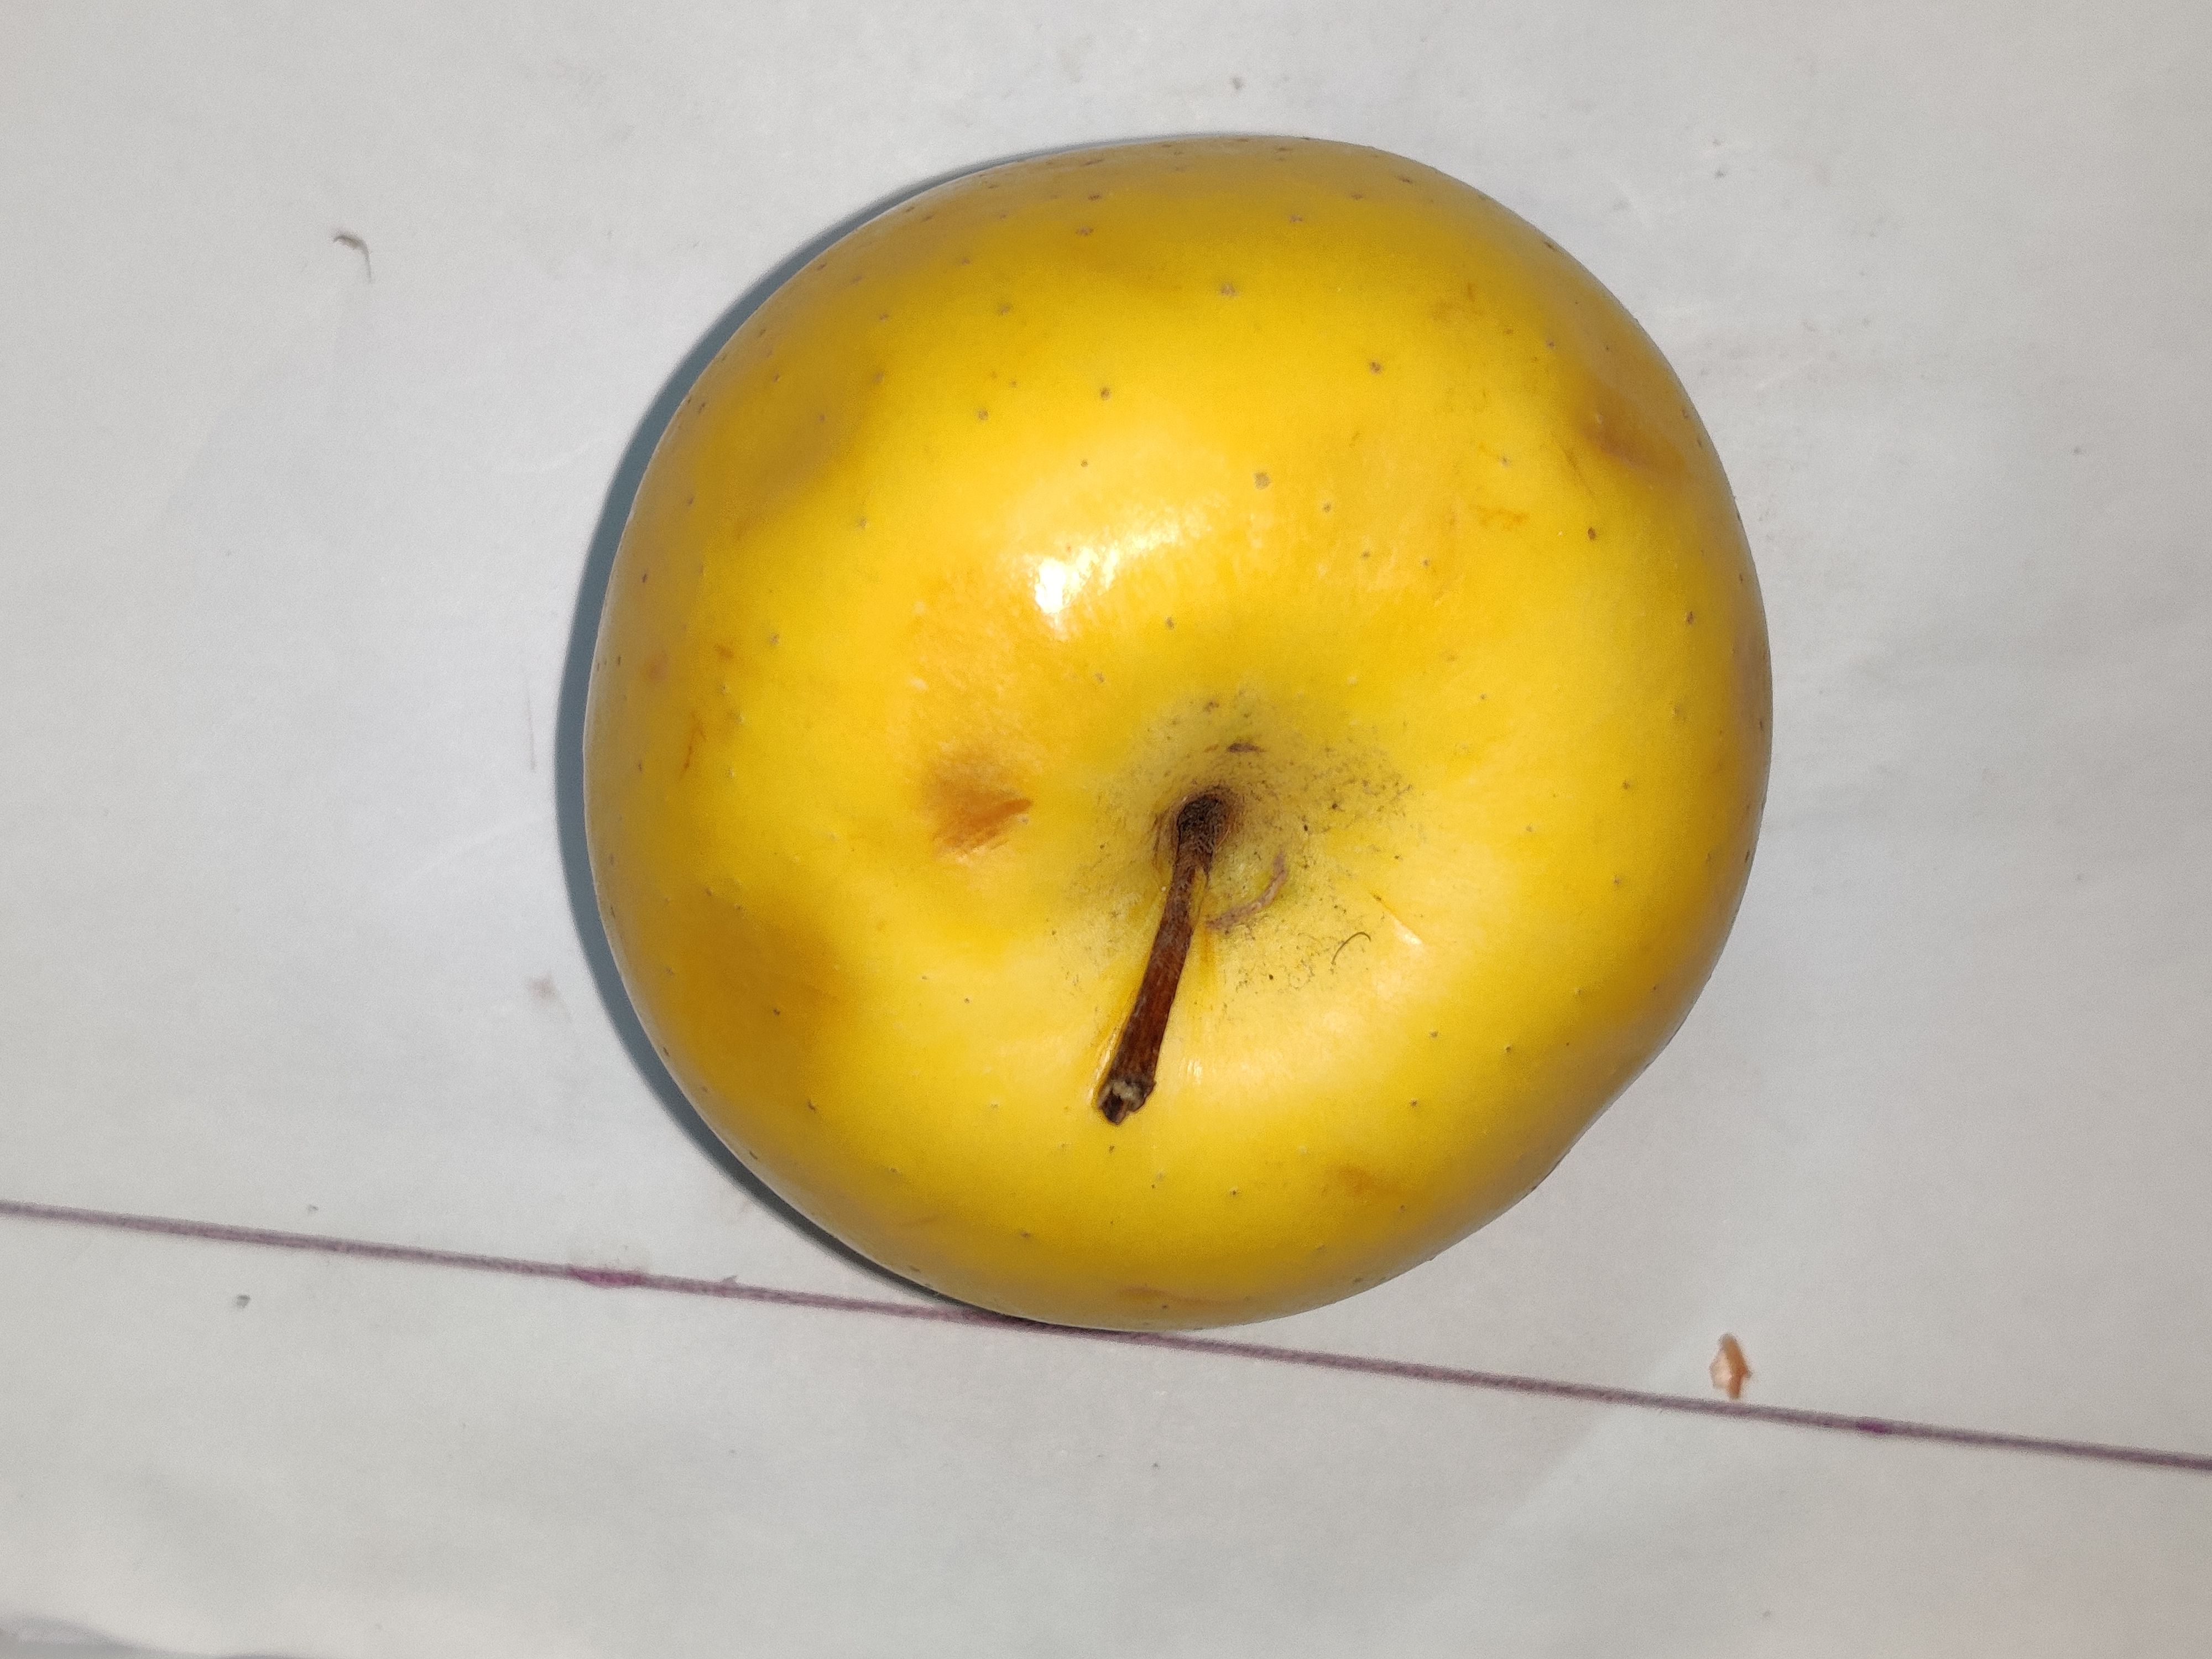
Fruit: apple
Grade: 1st-grade